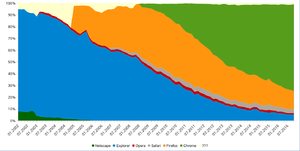
Webbrowser / Eksempler på webbrowsere
Udviklingen af hvilke webbrowsere folk benytter. Tidligere var Internet Explorer domminerende, men i dag har Mozilla Firefox overtaget en stor del.
En webbrowser, eller netlæser, er et computerprogram, der bruges til at hente og vise bl.a. HTML-dokumenter fra webservere rundt omkring i verden. En delmængde af internettet med disse dokumenter er kendt som World Wide Web.